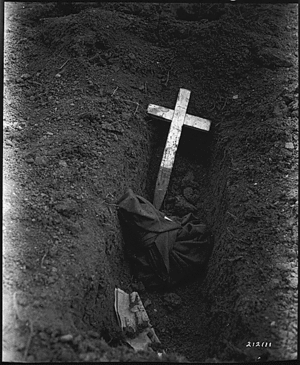
La bataille de Palawan est une bataille de la guerre du Pacifique s'inscrivant dans la libération des Philippines durant la Seconde Guerre mondiale.